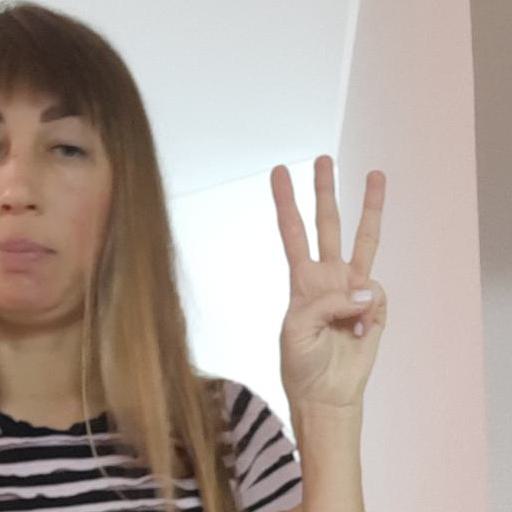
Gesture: three